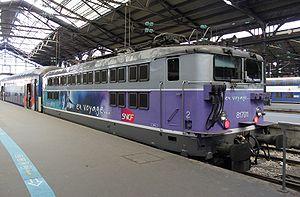
La BB17011, en livrée 'En Voyage' vient d'arriver en gare de Paris St-Lazare avec sa VB2N rénovée.
Les BB 17000 sont des locomotives électriques monocourant 25 000 volts de la Société nationale des chemins de fer français. Mises en circulation de 1965 à 1968 sur les lignes au départ de Paris-Saint-Lazare et de Paris-Nord, elles assuraient la traction de trains rapides sur des relations comme Paris – Le Havre ou Paris – Lille. Ces machines ont servi à tracter des trains de banlieue depuis ou vers trois gares parisiennes, à tirer des rapides et express ou de lourds trains de marchandises jusque dans les années 2000. Elles sont en cours de radiation progressive depuis 2007.
Les BB Alsthom sont une famille de locomotives électrique commandées par la SNCF à Alsthom dans les années 1960. Elles ont reçu le surnom de danseuses en raison de leur mauvaise suspension.